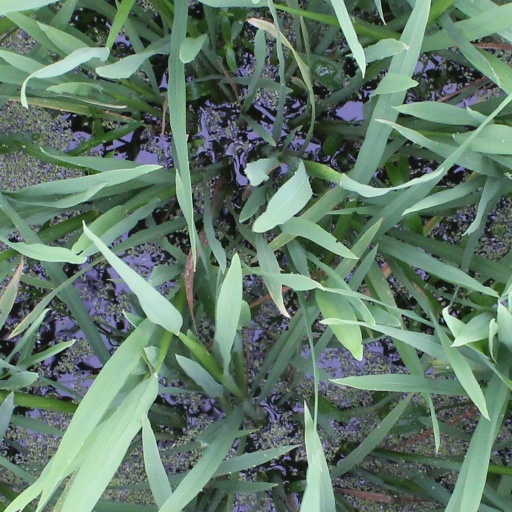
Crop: rice